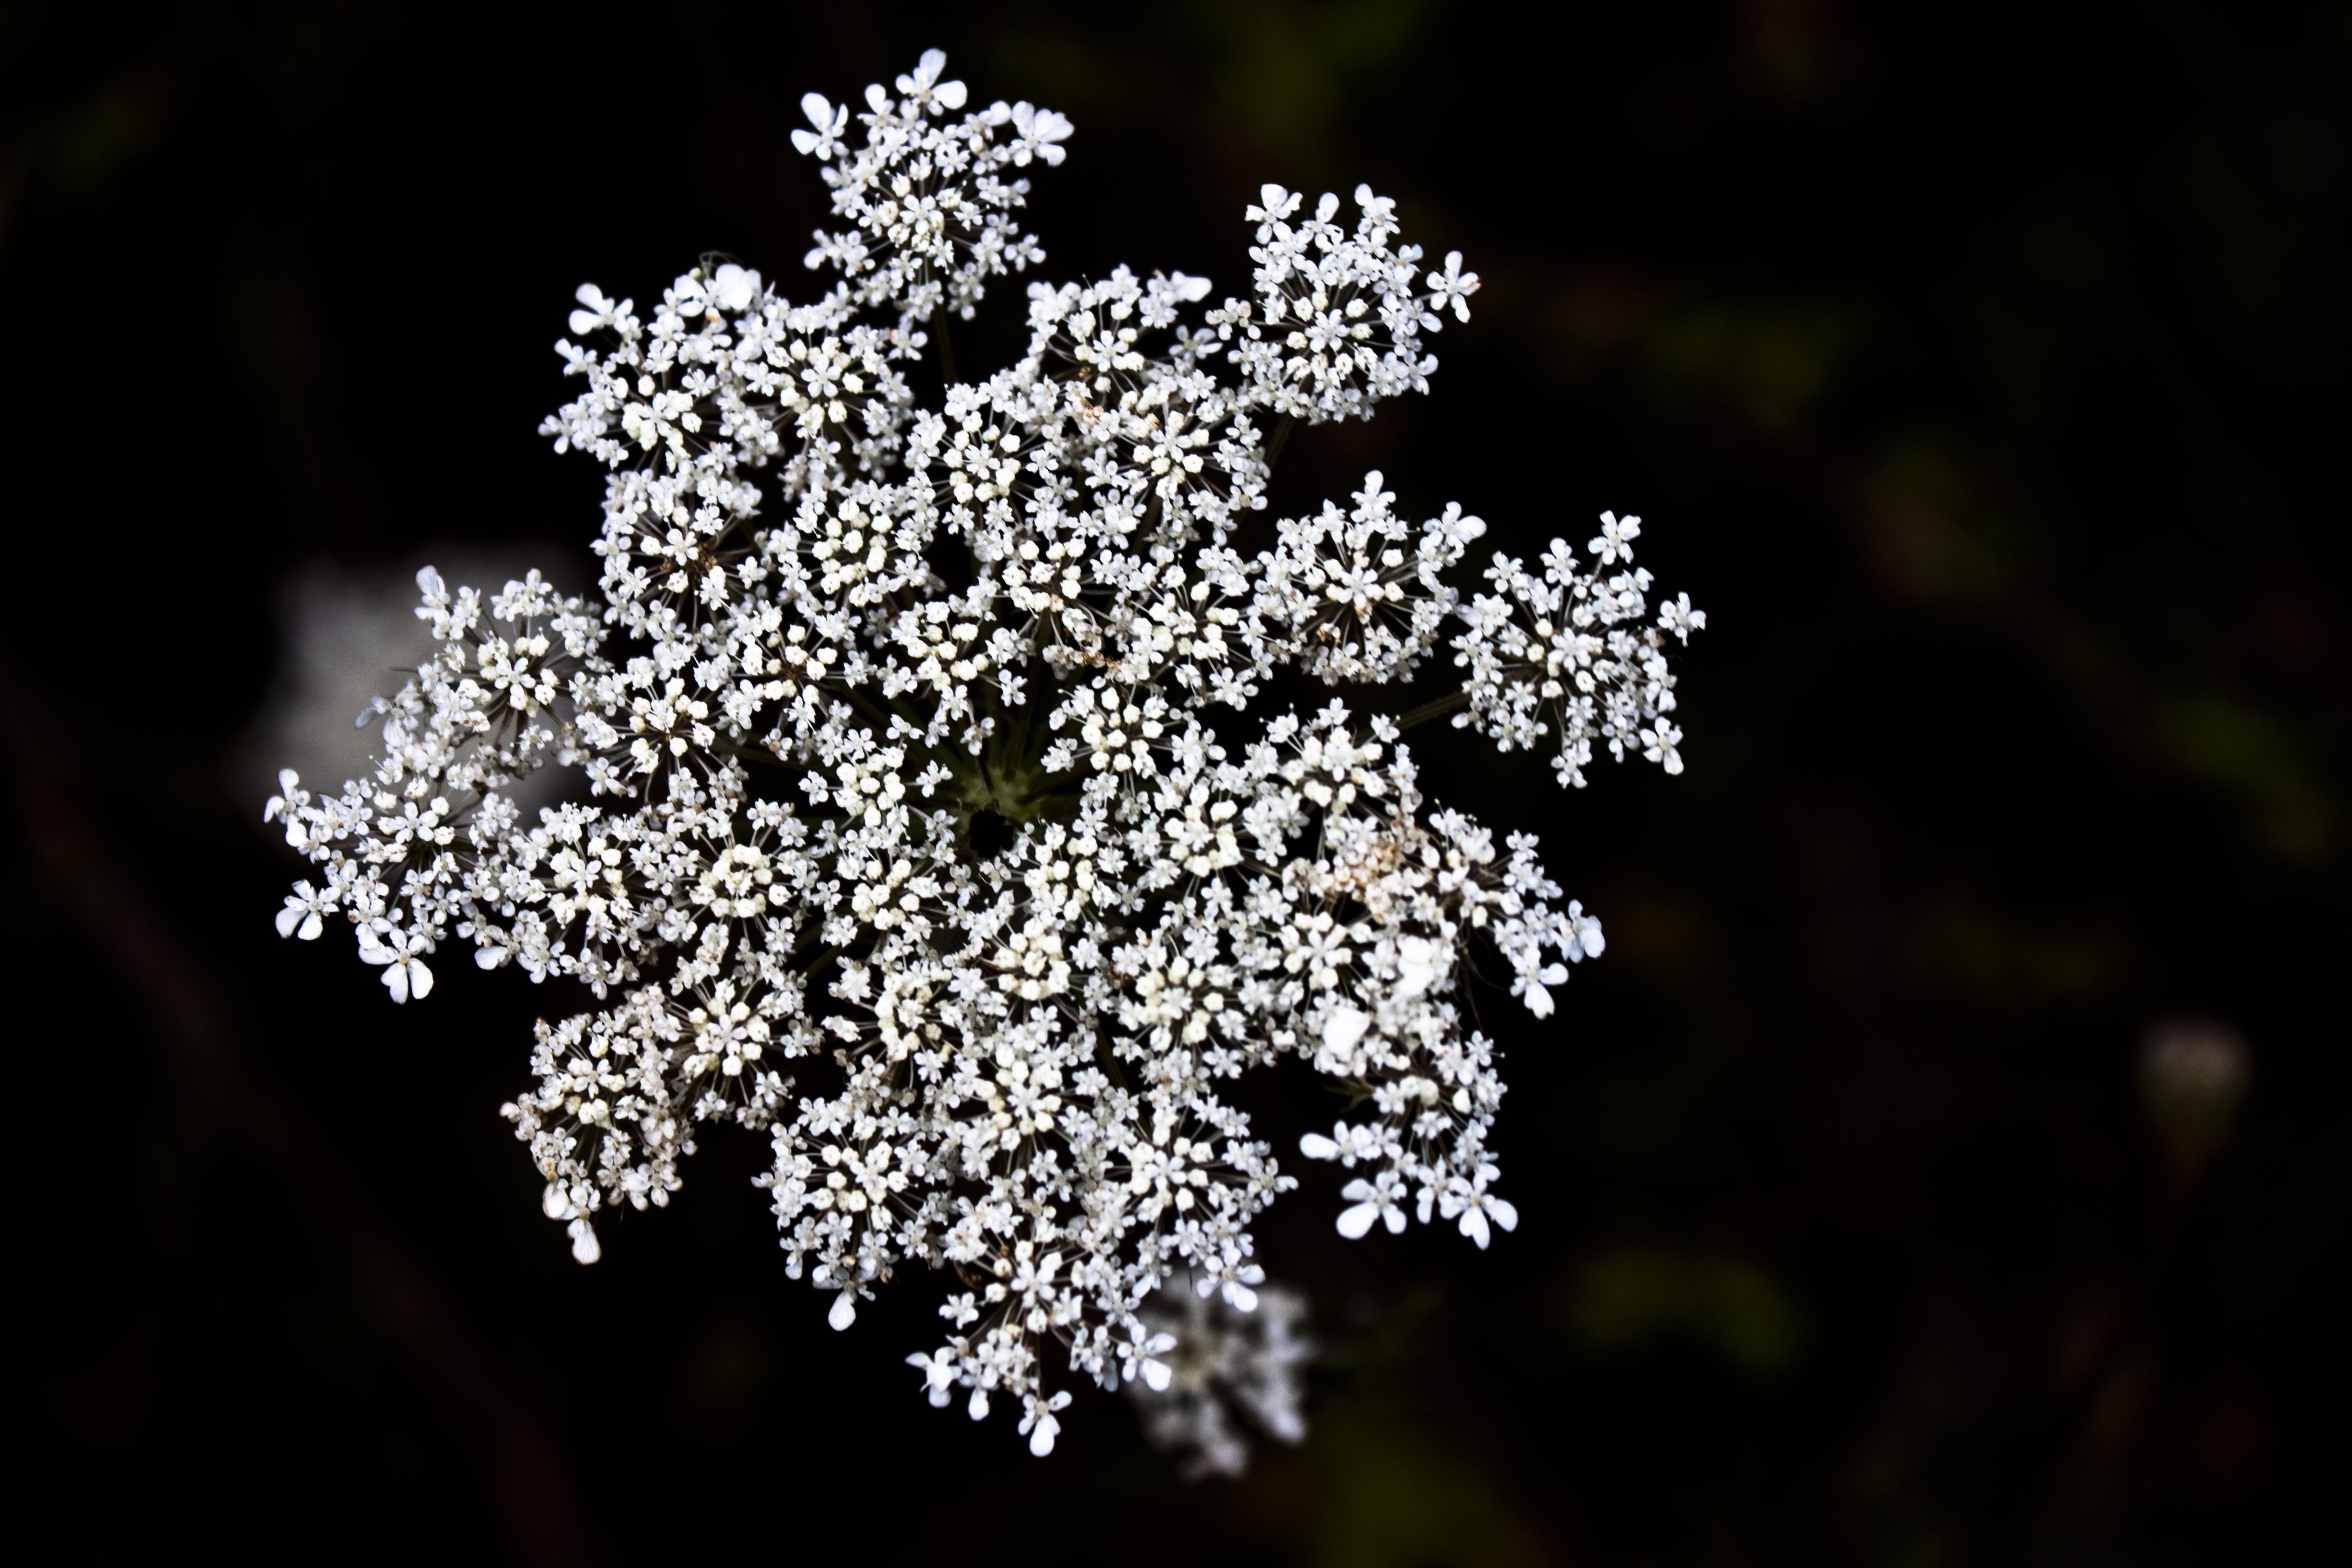
tree, nature, branch, blossom, plant, white, photography, leaf, flower, spring, botany, flora, close up, macro photography, flowering plant